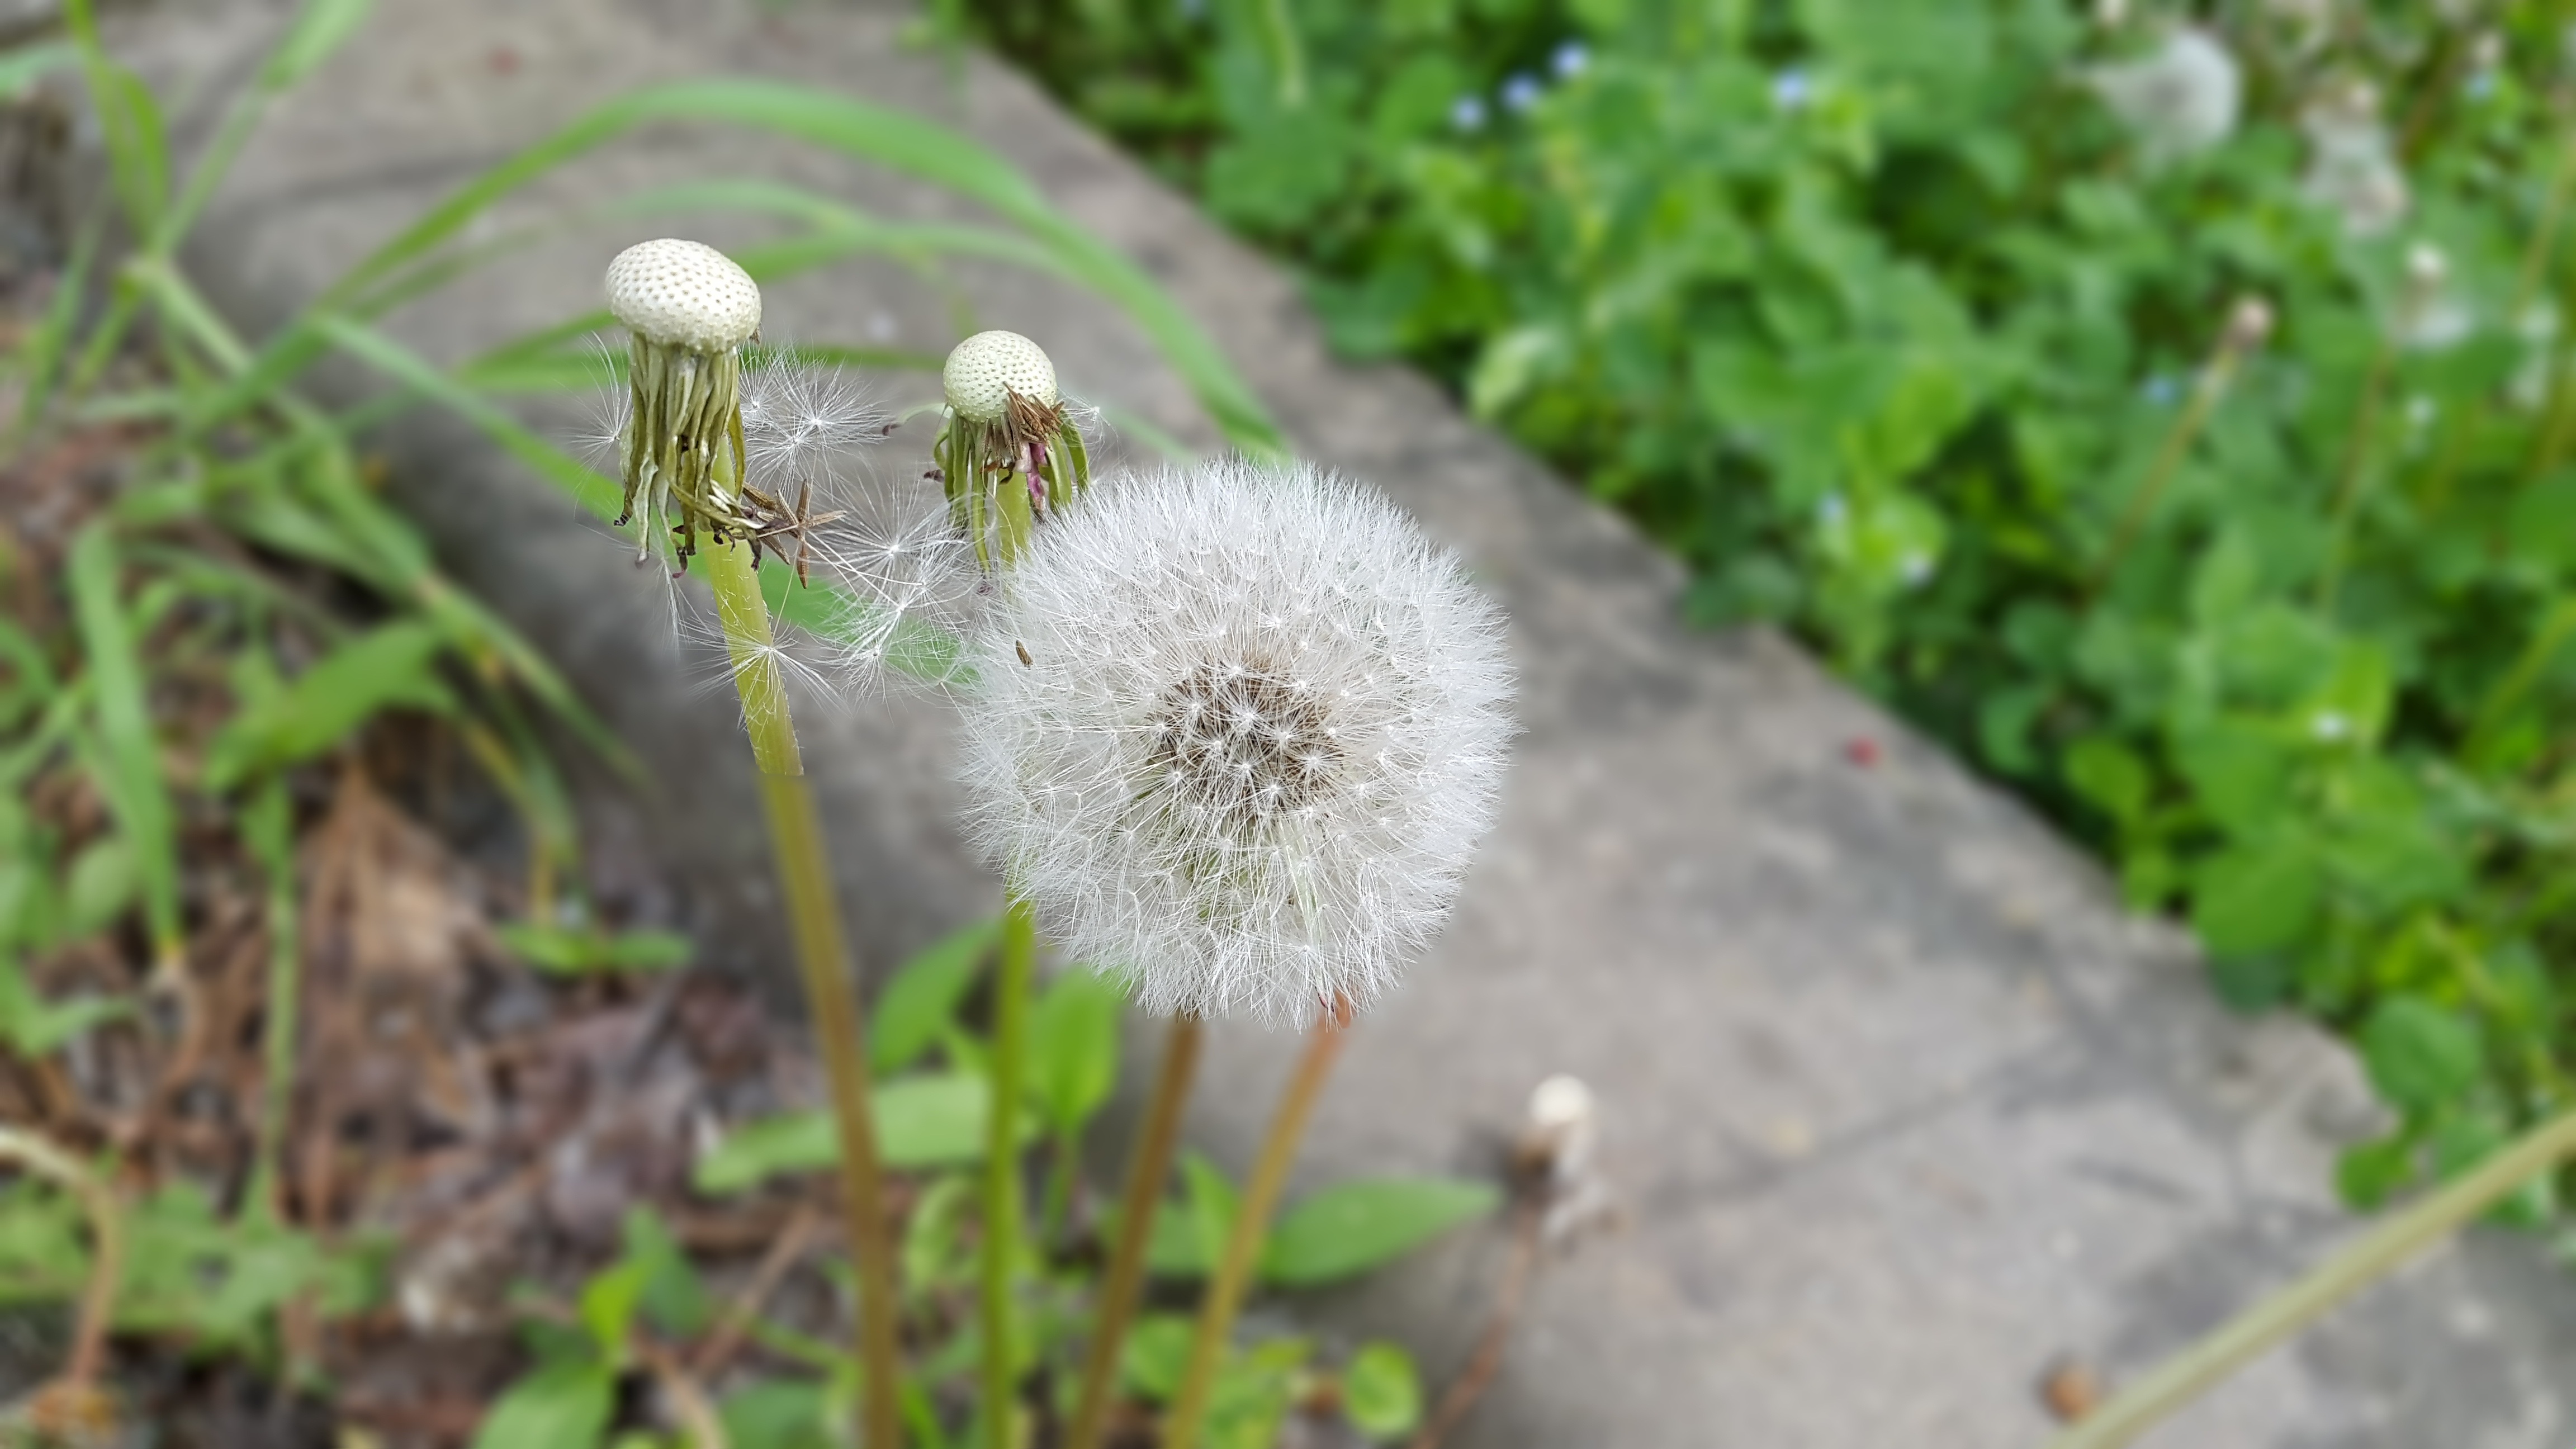
nature, grass, abstract, plant, lawn, dandelion, leaf, flower, dry, wildlife, spring, green, botany, flora, fauna, wildflower, flowers, seeds, macro photography, silage, flowering plant, daisy family, land plant